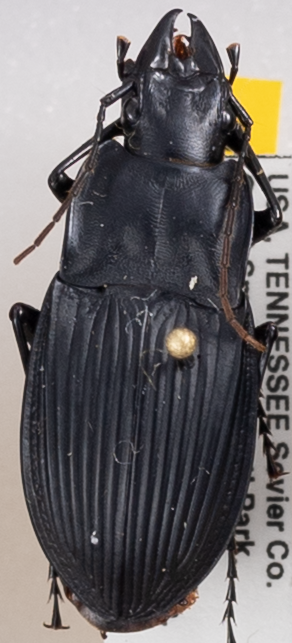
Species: Dicaelus dilatatus
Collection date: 2019-06-25
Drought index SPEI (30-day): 0.13
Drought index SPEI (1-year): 2.09
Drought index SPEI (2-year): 2.09